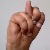
The image shows a hand gesture representing the letter 'N' in Indian Sign Language.